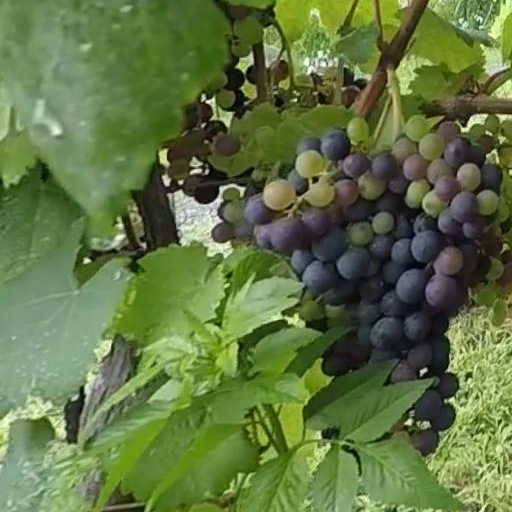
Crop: grape